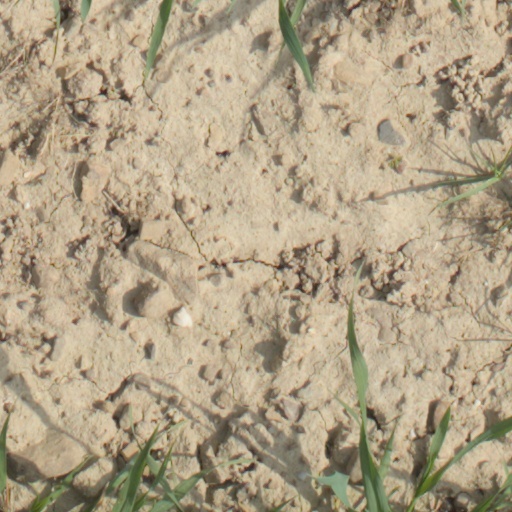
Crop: wheat